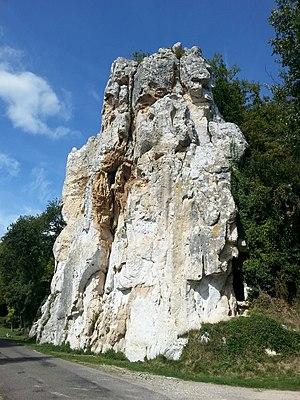
Mérigny (36)
L'Anglin est un cours d'eau français, qui coule dans les départements de la Creuse, de l'Indre et de la Vienne, en régions Centre-Val de Loire et Nouvelle-Aquitaine.
Le sentier de grande randonnée de pays de la Brenne est un itinéraire pédestre, long d’environ 670 km divisé en sept circuits, qui parcourt les départements de l'Indre, d'Indre-et-Loire et de la Vienne.
Le Blancois ou Pays Blancois est une région naturelle de France, située dans le département de l'Indre, en région Centre-Val de Loire.